Santa Monica, California

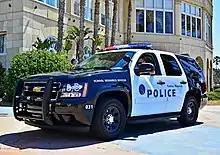
Santa Monica Police Dept patrol car

The 2020 United States census reported Santa Monica had a population of 93,076. This corresponds to density of 11,067.3 people per square mile. The racial makeup of Santa Monica was 63,383 (68.1%) white, 8,602 (9.2%) Asian, 3,776 (4.1%) Black or African American, 539 (0.6%) American Indian and Alaska Native, 123 (0.1%) Native Hawaiian and Other Pacific Islander, 5,347 (5.7%) some other race, and 11,306 (12.1%) people were of two or more races.